Matt Fitzpatrick

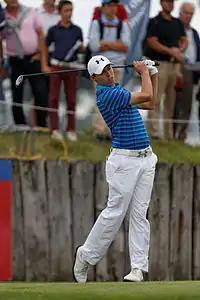
Matt Fitzpatrick in 2014

Fitzpatrick turned professional after the 2014 U.S. Open, forfeiting his exemption to the 2014 Open Championship. His professional debut was at the 2014 Irish Open, after which he played several competitions on the European Tour and Challenge Tour on sponsor and tournament invitations.